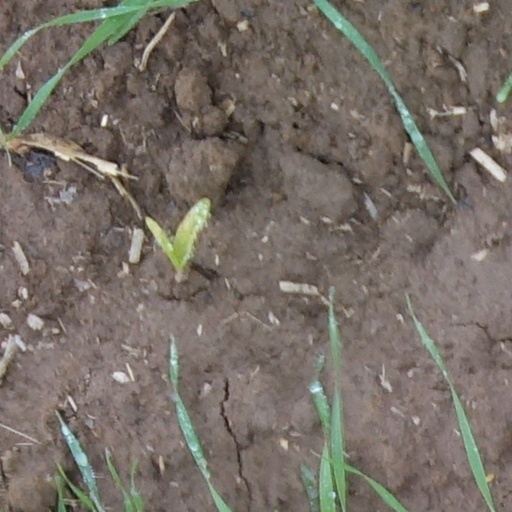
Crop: wheat